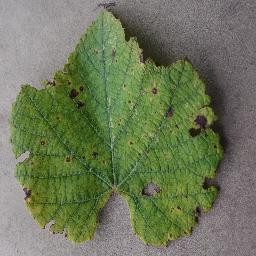
Label: Grape___Leaf_blight_(Isariopsis_Leaf_Spot)